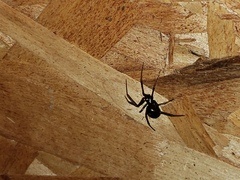
Species: Lactrodectus_hesperus